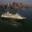
Label: ship